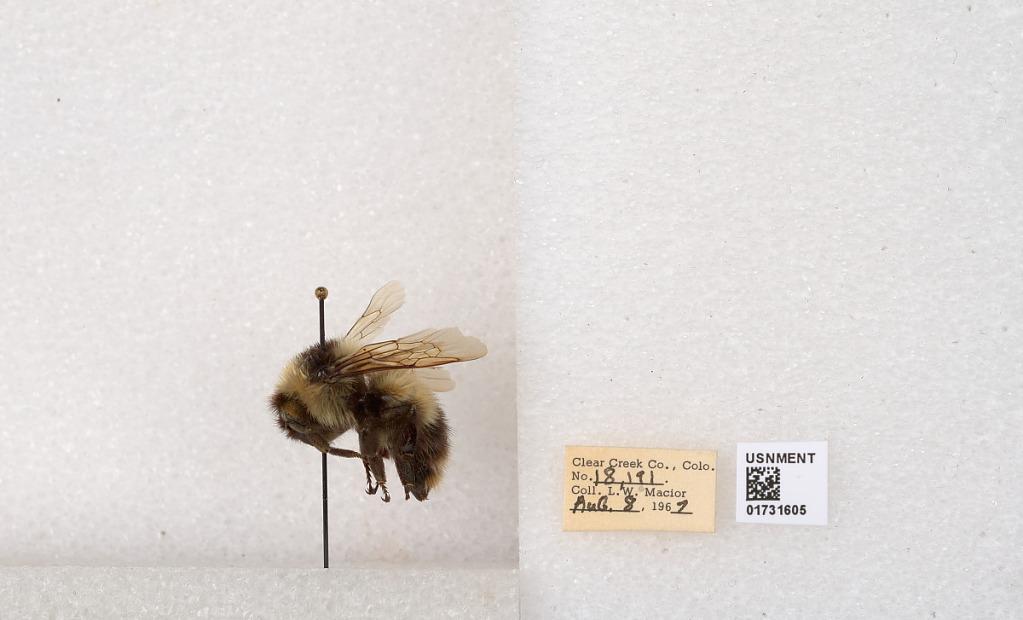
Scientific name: Bombus kirbyellus
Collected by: L. Macior
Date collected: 1967-8-8
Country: United States
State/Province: Colorado
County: Clear Creek
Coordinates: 39.6891, -105.644